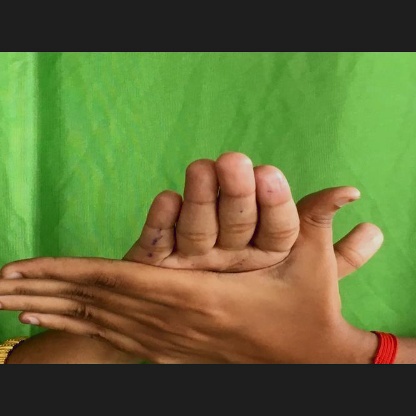
Mudra: Chakra